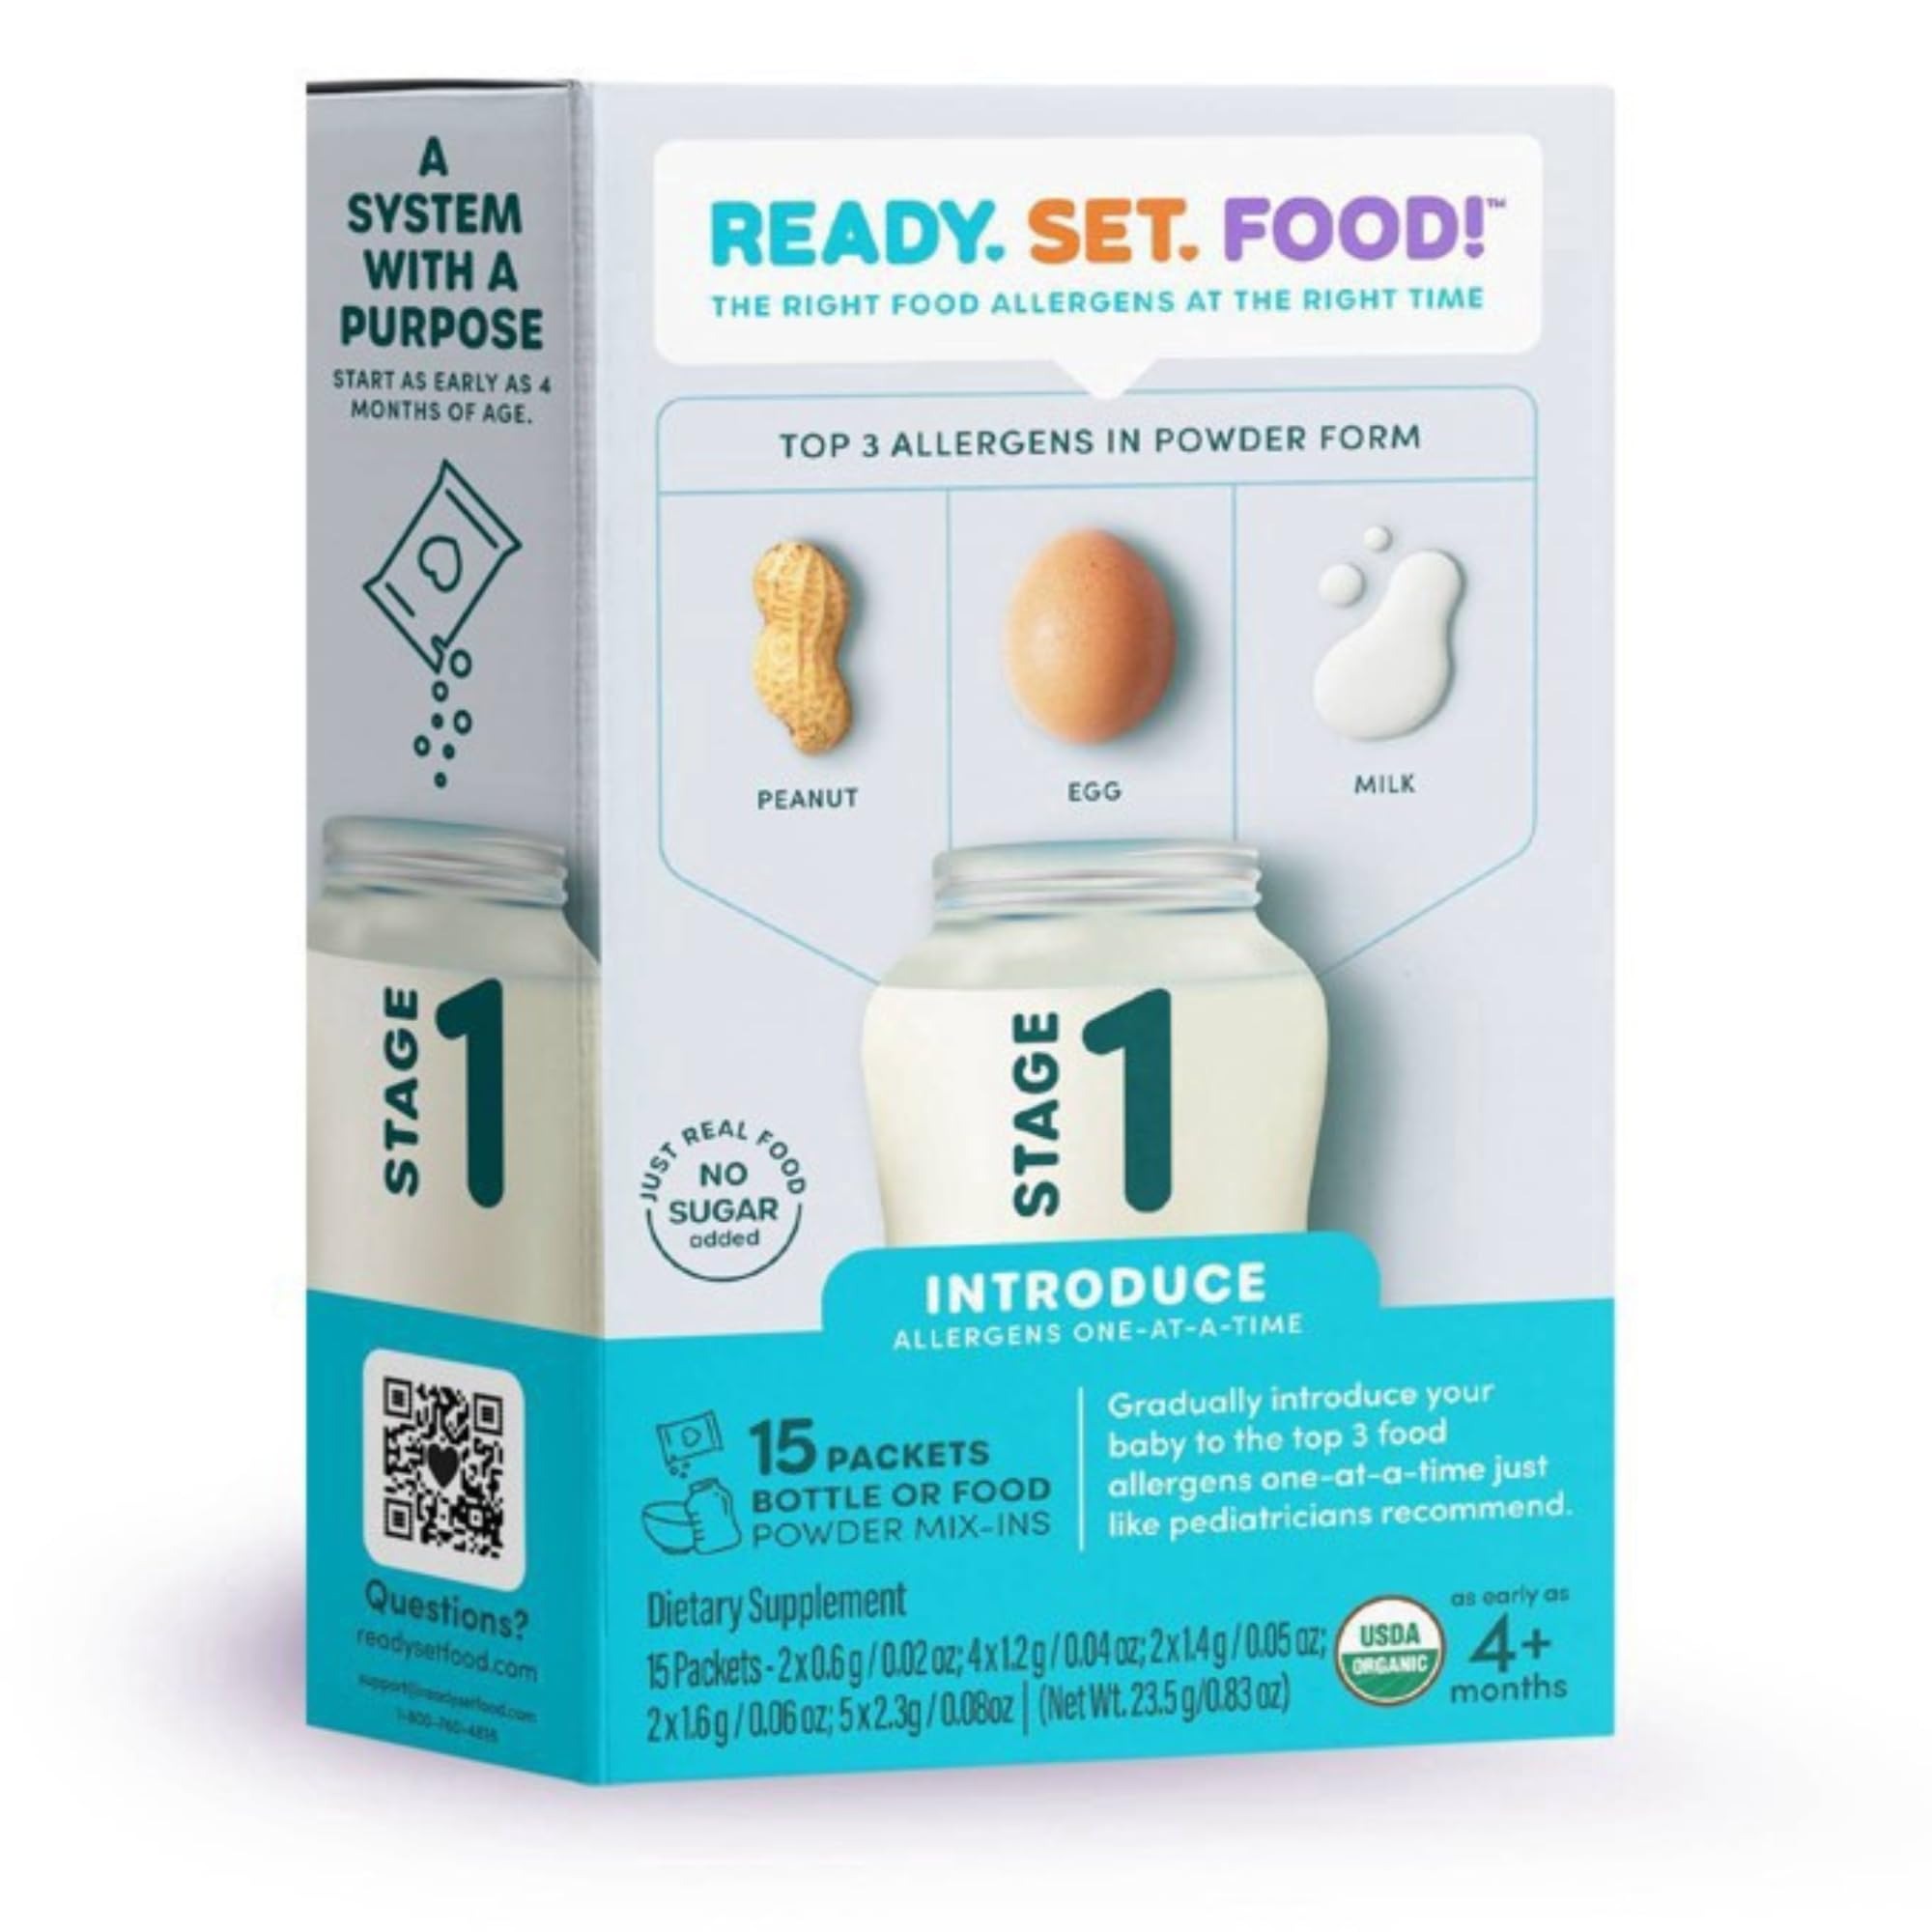
Item Name: Stage 1 Mix-ins – Safe&Easy Early Allergen Introduction for Babies 4+ Months, Mix with Breastmilk, Formula & Baby Food, With 3 Top Allergens: Organic Peanuts, Milk & Eggs By Ready Set Food! (15 Days)
Bullet Point 1: Organic
Bullet Point 2: No Added Sugars
Product Description: Dietary Supplement. As early as 4+ months. Bottle or food powder mix-ins. USDA Organic. Certified Organic by Quality Assurance International. Just real food. No sugar added. The right food allergens at the right time. Top 3 allergens in powder form: peanut, egg, milk. Introduce allergens one-at-a-time. Gradually introduce your baby to the top 3 food allergens one-at-a-time just like pediatricians recommend. Stage 1: Gradual, one-at-a-time introduction. Day 1-4. Day 5-8. Day 9-15. I'm an allergist and mother of two. When my son was an infant, I introduced him to allergenic foods, early and often. I couldn't believe how much work it was! We knew there had to be a better way. Together with my co-founders, medical experts & food scientists, we developed Ready, Set, Food! to make early introduction easy & convenient for busy families & picky eaters. - Dr. Katie Marks-Cogan, Chief Allergist & Co-Founder. A system with a purpose. Start as early as 4 months of age. Inspired by kids. Developed by allergists. Loved by parents. readysetfood.com. Questions? readysetfood.com. Stage 1: Introduce. Stage 2: Maintain. Next 6 months. Top 3 allergens. Mix into bottle/food. Stage 3: Grow.
Value: 1.0
Unit: Count

Price: 20.485